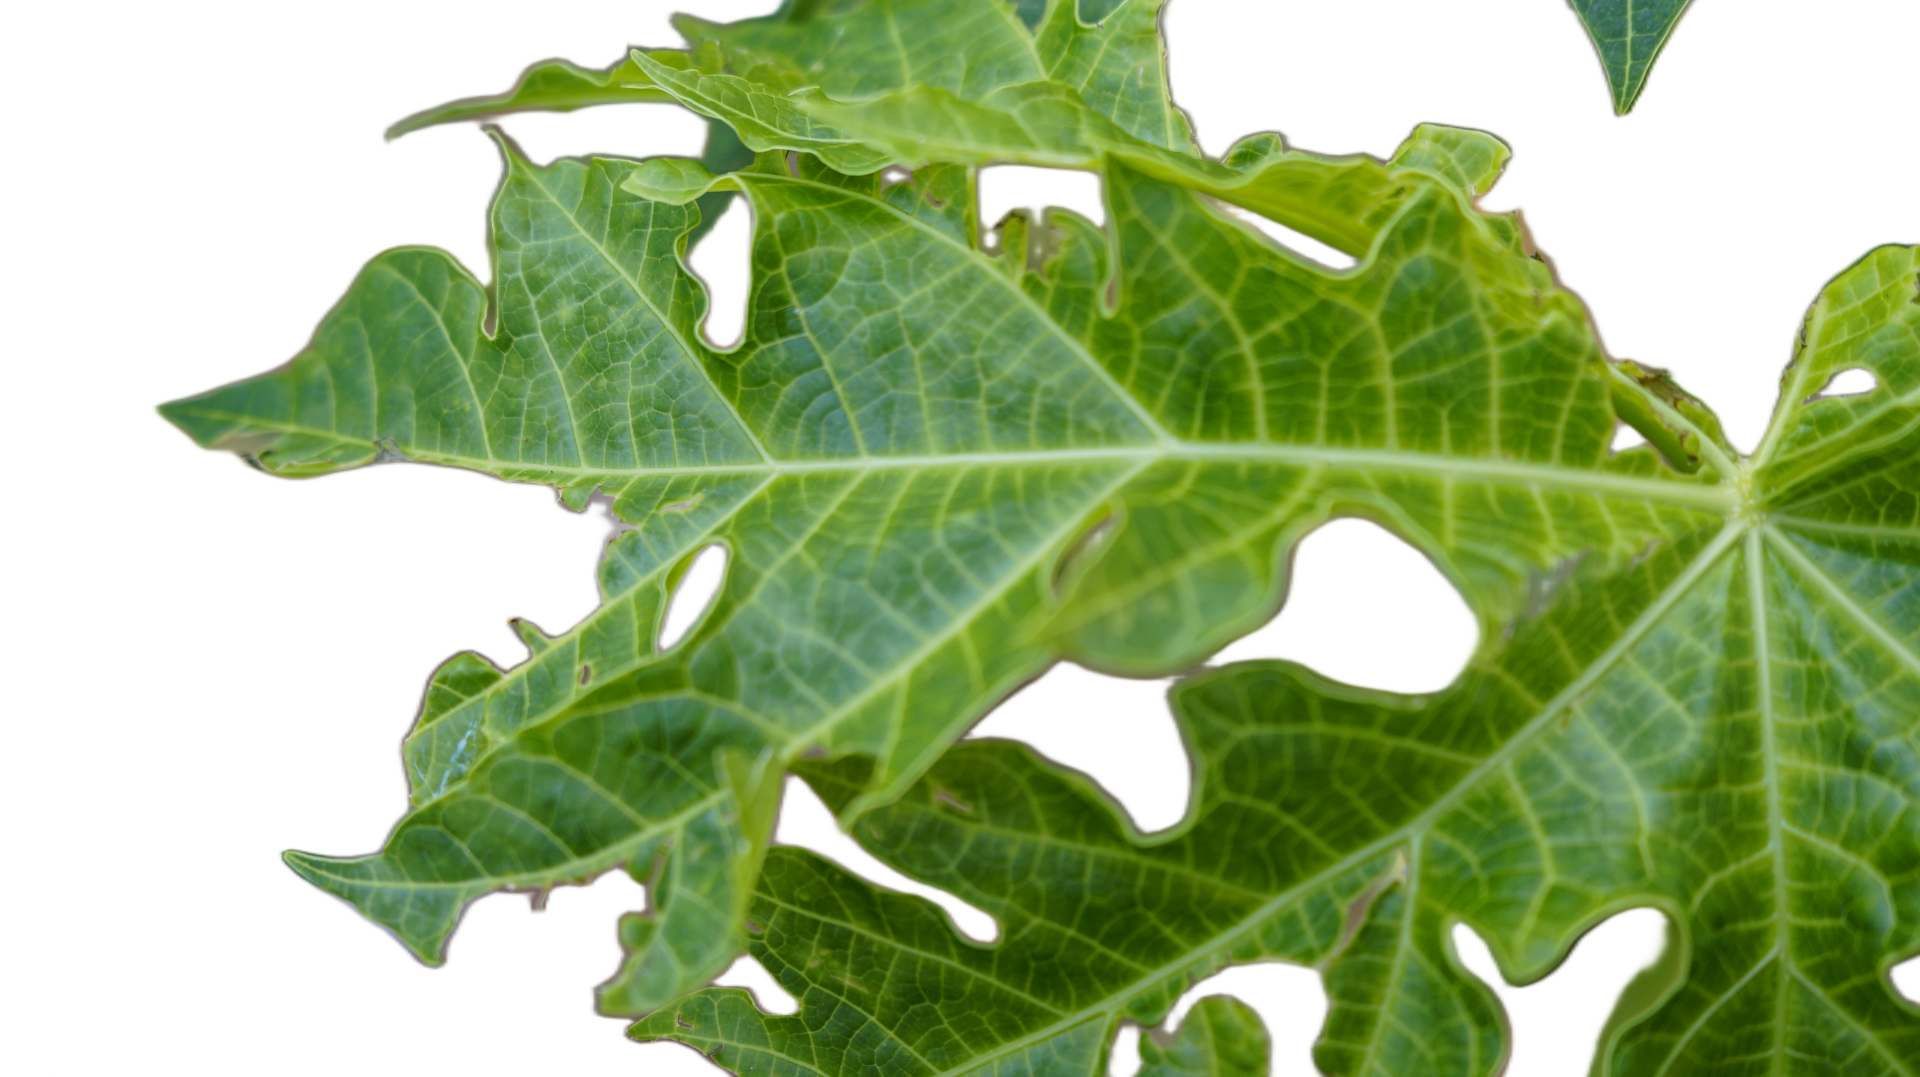
Crop: Papaya
Label: Curled_Yellow_Spot